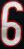
Number: 6